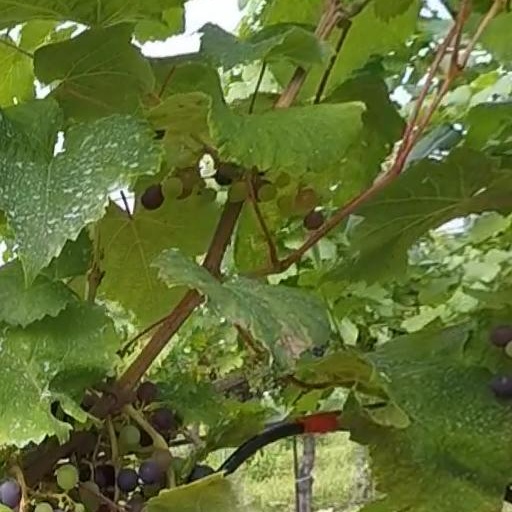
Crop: grape